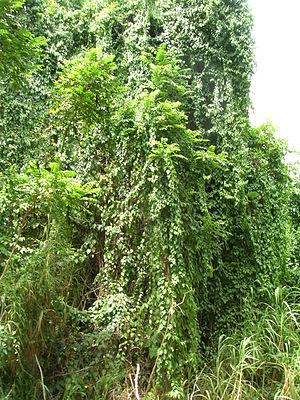
Cissus verticillata, appelée liane molle ou liane a de l'eau aux Antilles françaises ou liane brûlante aux Saintes, est une liane de la famille des Vitaceae, à tiges assez succulentes, originaire des Antilles, du Mexique, d'Amérique centrale et du nord de l'Amérique du Sud.